Five-Finger Square

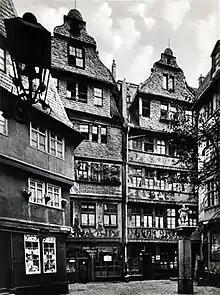
The houses Pesthaus and Haus zum Hasen, around 1900.

The most famous sight of the place was the so-called Pesthaus, in principle only a back house of the house with the address Bendergasse 26 (address for the five-finger cookie: Goldhutgasse 14). According to tradition, the plague first occurred here in 1349 in Frankfurt.